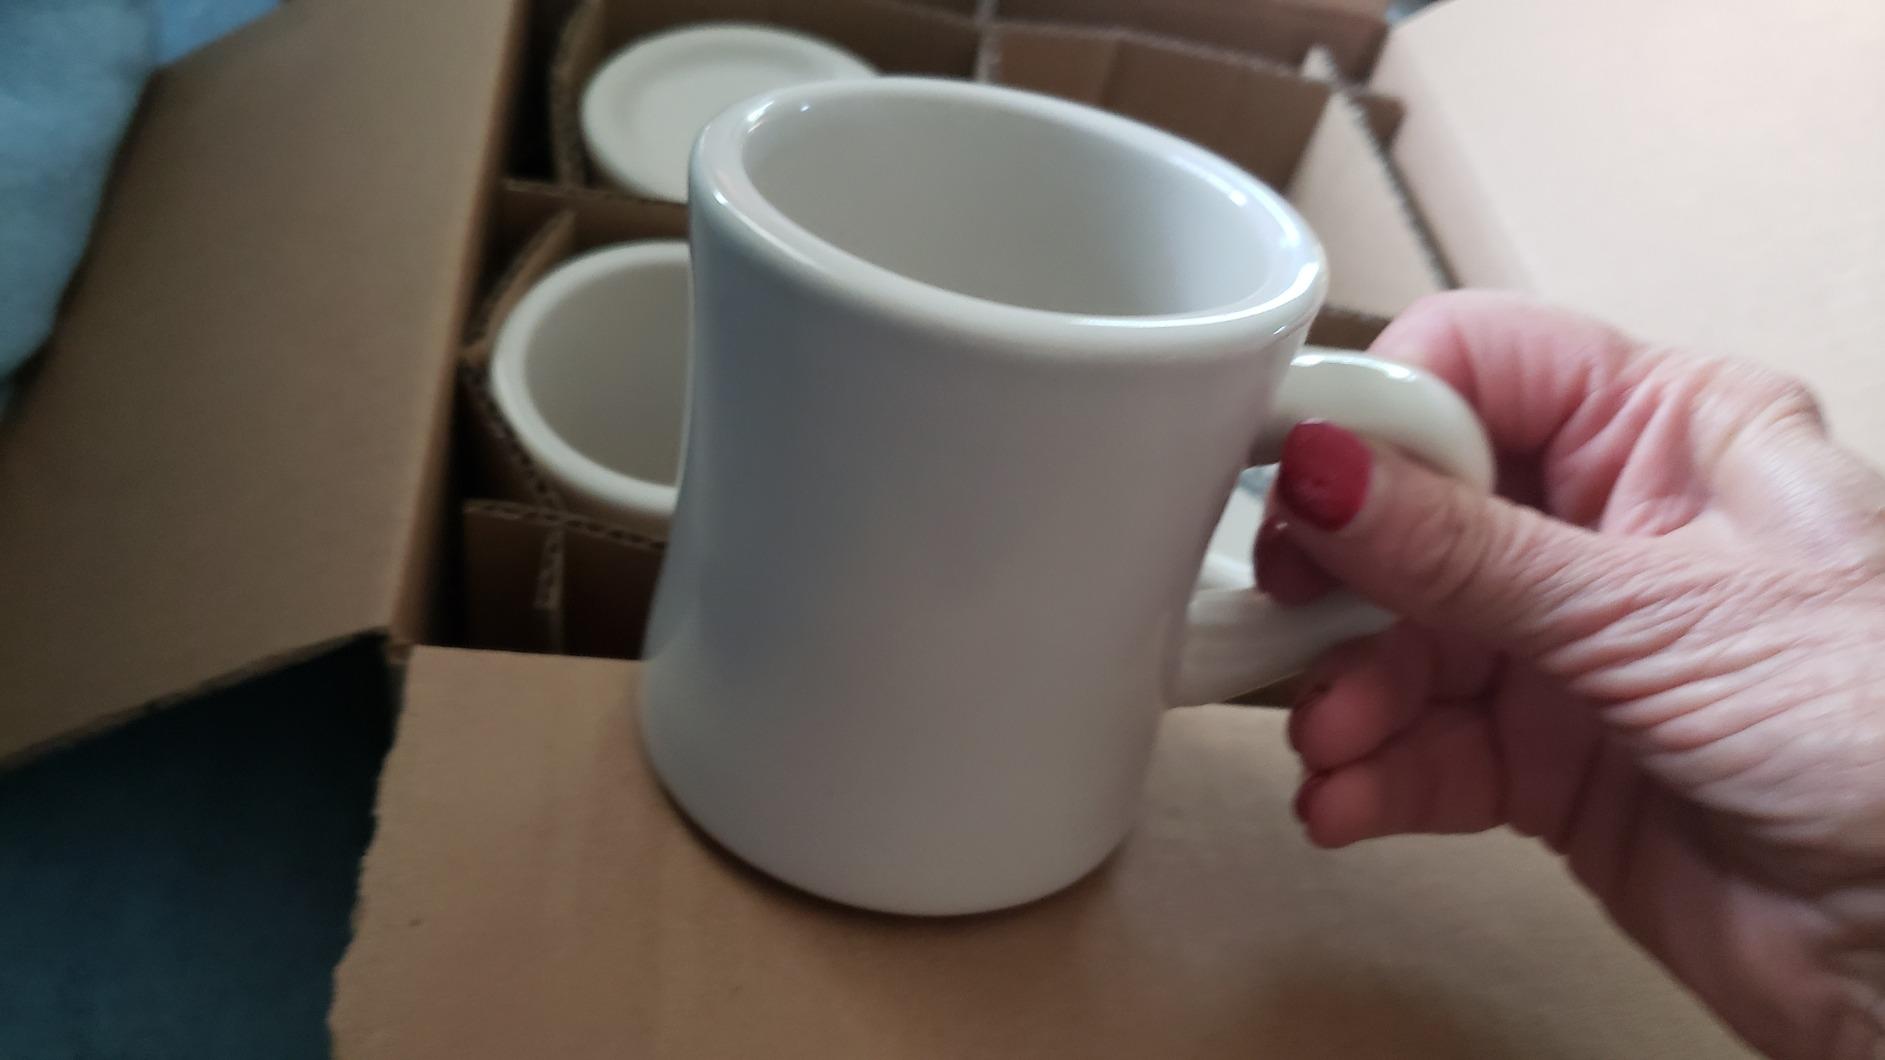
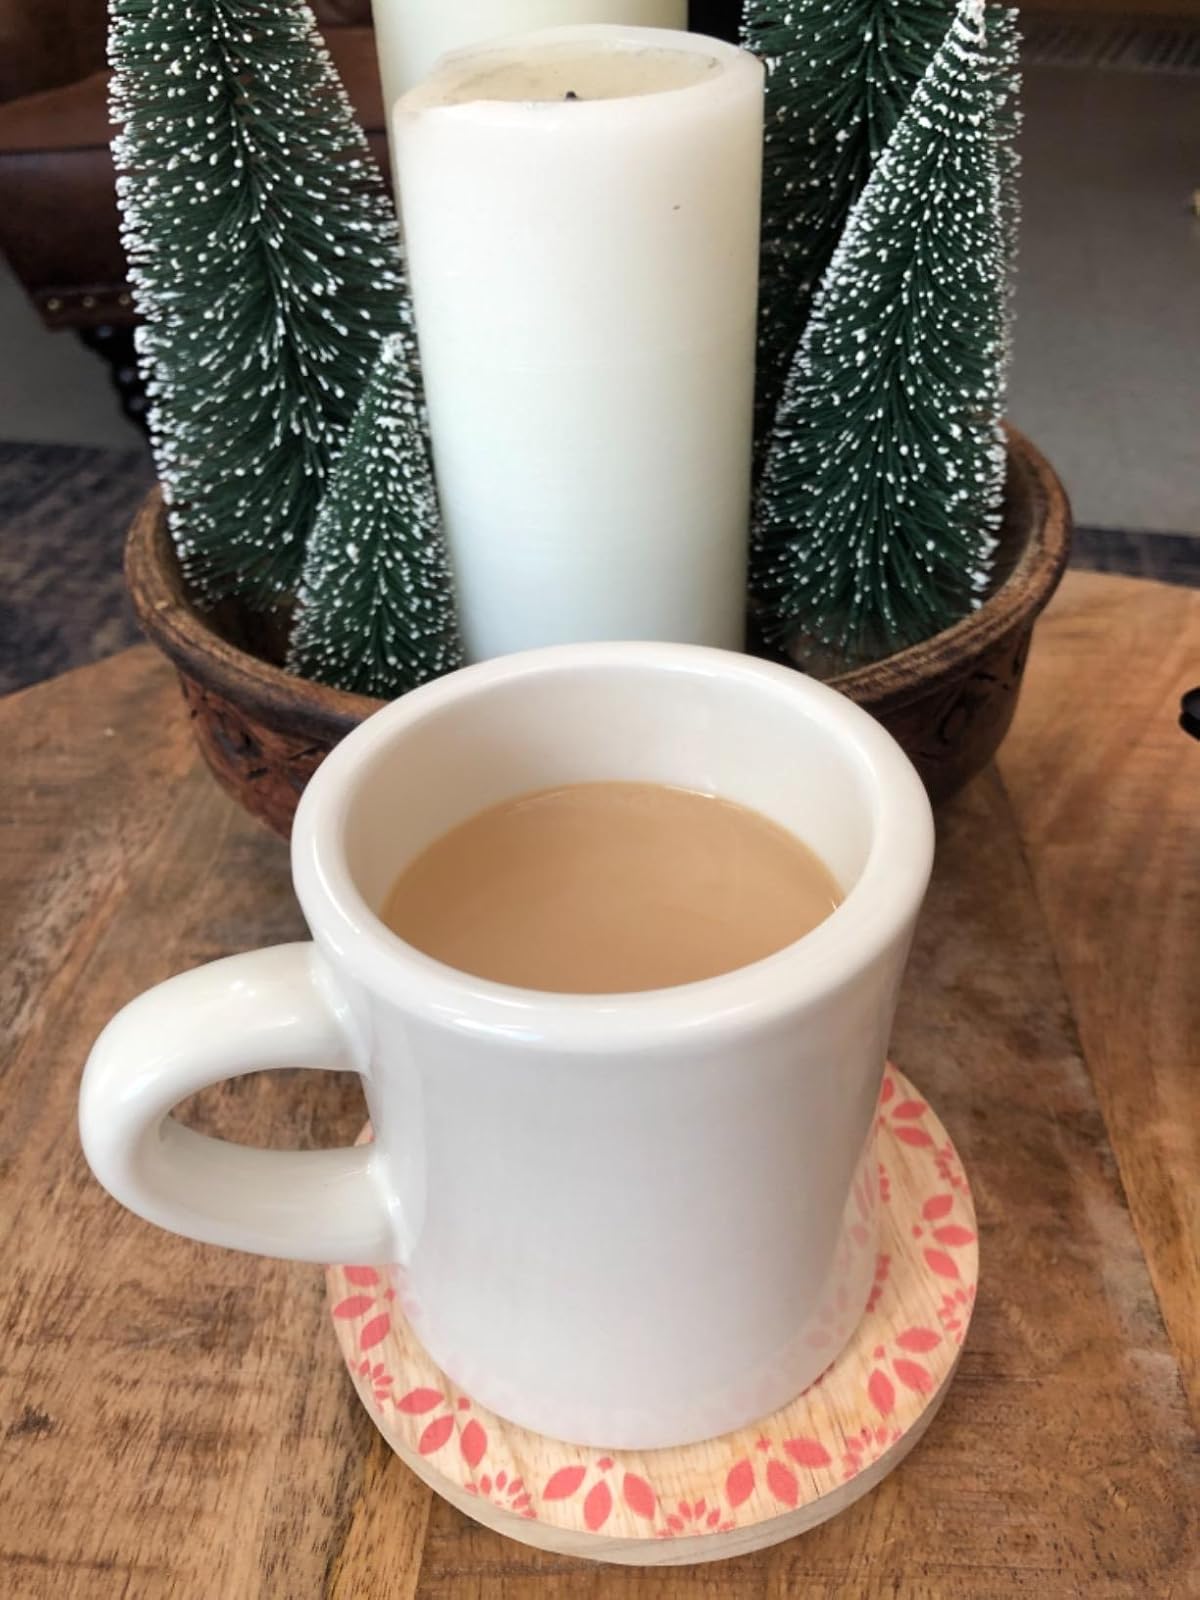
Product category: items_mug
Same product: yes